Mug shot

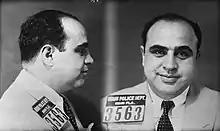
Mug shot of American gangster Al Capone, 1930

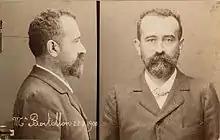
Self-portrait mug shot of Alphonse Bertillon, who developed and standardized this type of photograph, 22 August 1900

A mug shot or mugshot (an informal term for police photograph or booking photograph) is a photographic portrait of a person from the shoulders up, typically taken after a person is placed under arrest. The primary purpose of the mug shot is to allow law enforcement to have a photographic record of an arrested individual to allow for identification by victims, the public and investigators. However, in the United States, entrepreneurs have recently begun to monetize these public records via the mug shot publishing industry.